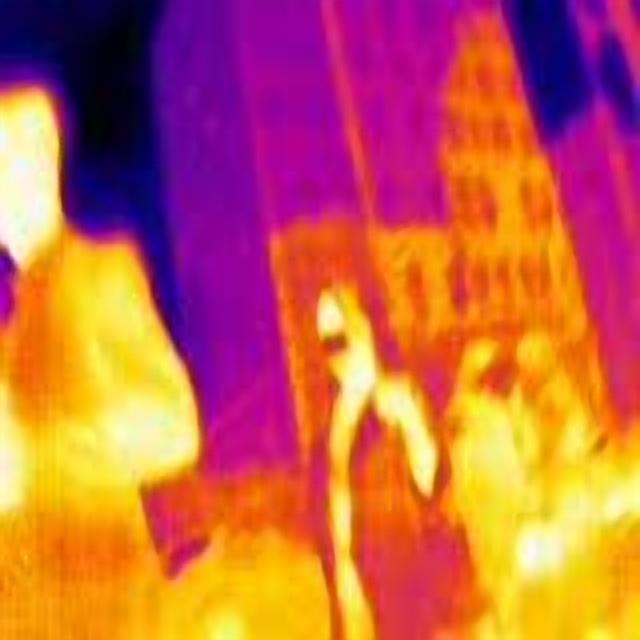
Detected objects:
label: person
label: person
label: person
label: person